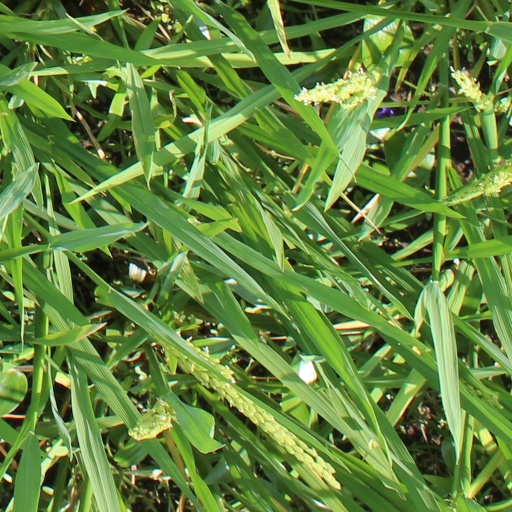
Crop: rice